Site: brandenburg
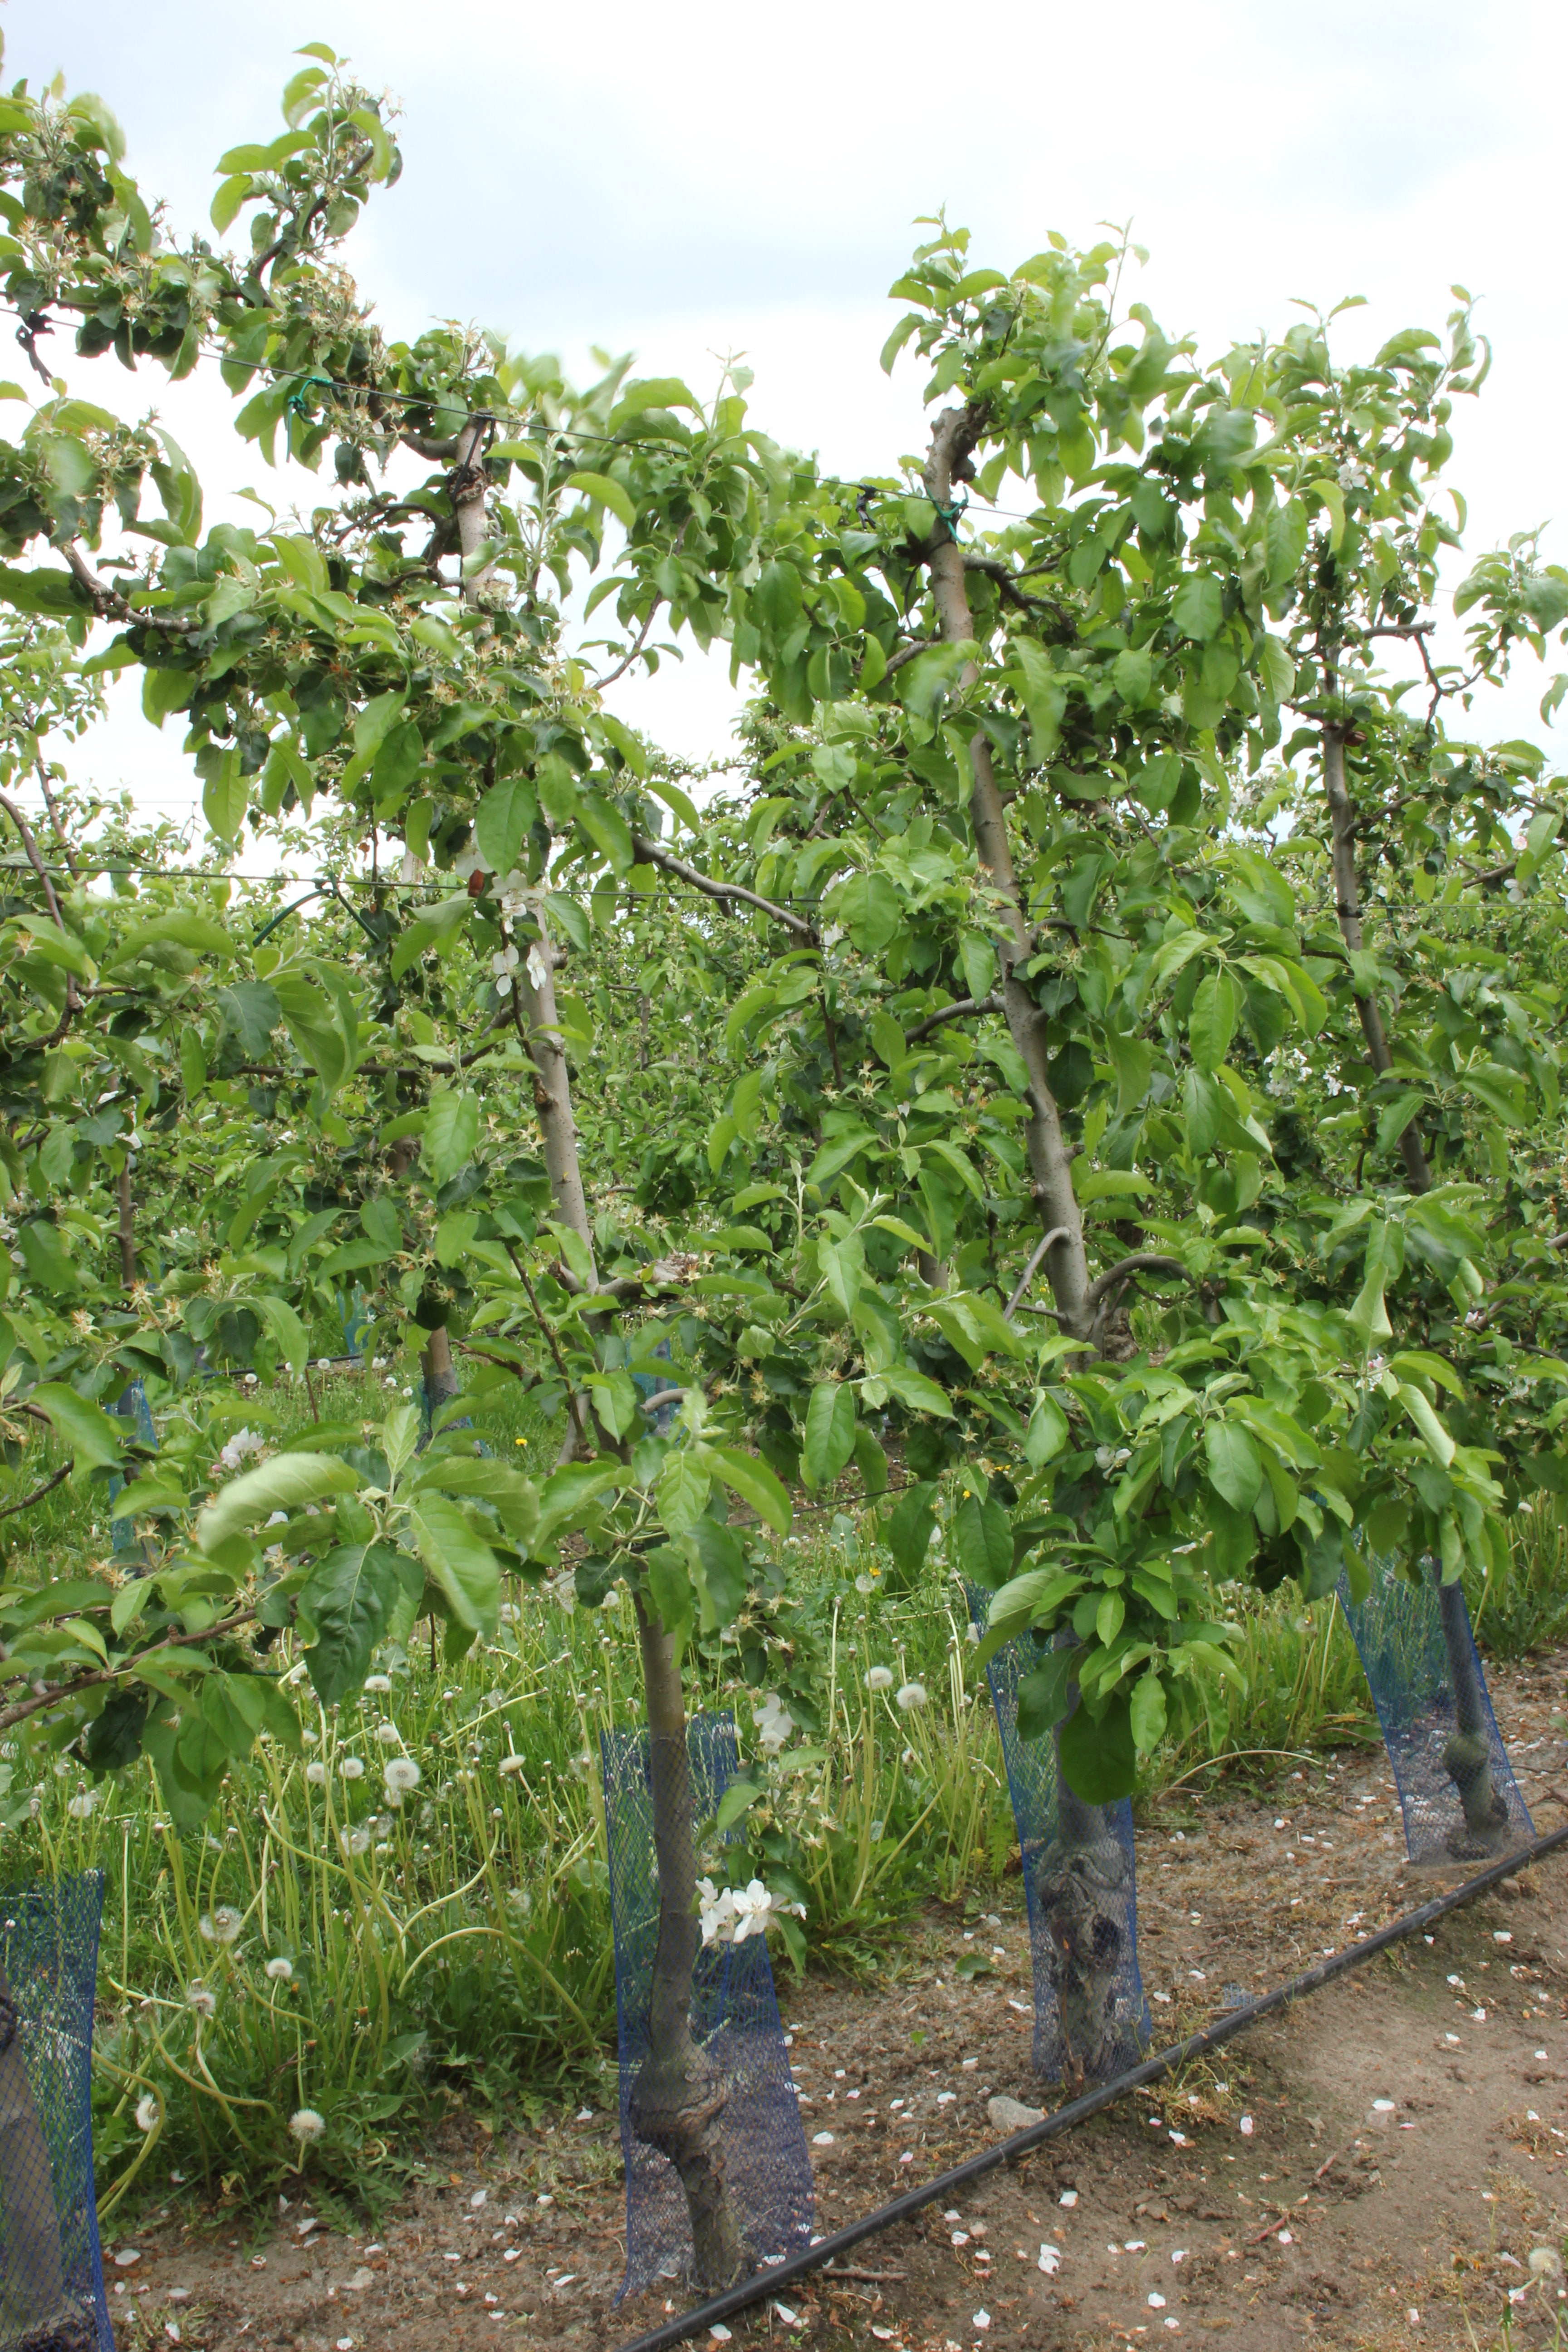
Growth stage (BBCH 67): Flowering